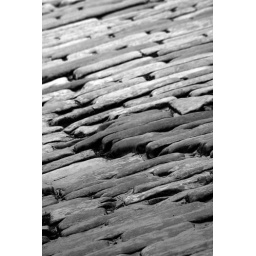
Cobblestones in black and white